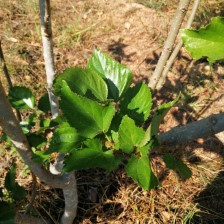
Variety: Buriram60